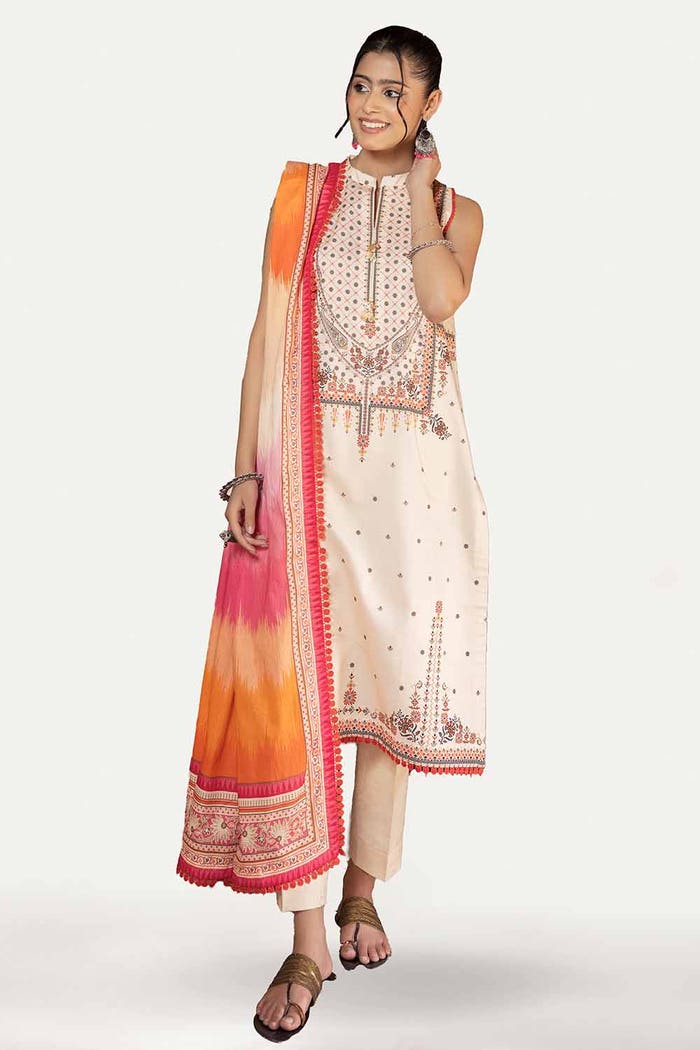
beige multi embroidered salwar suit